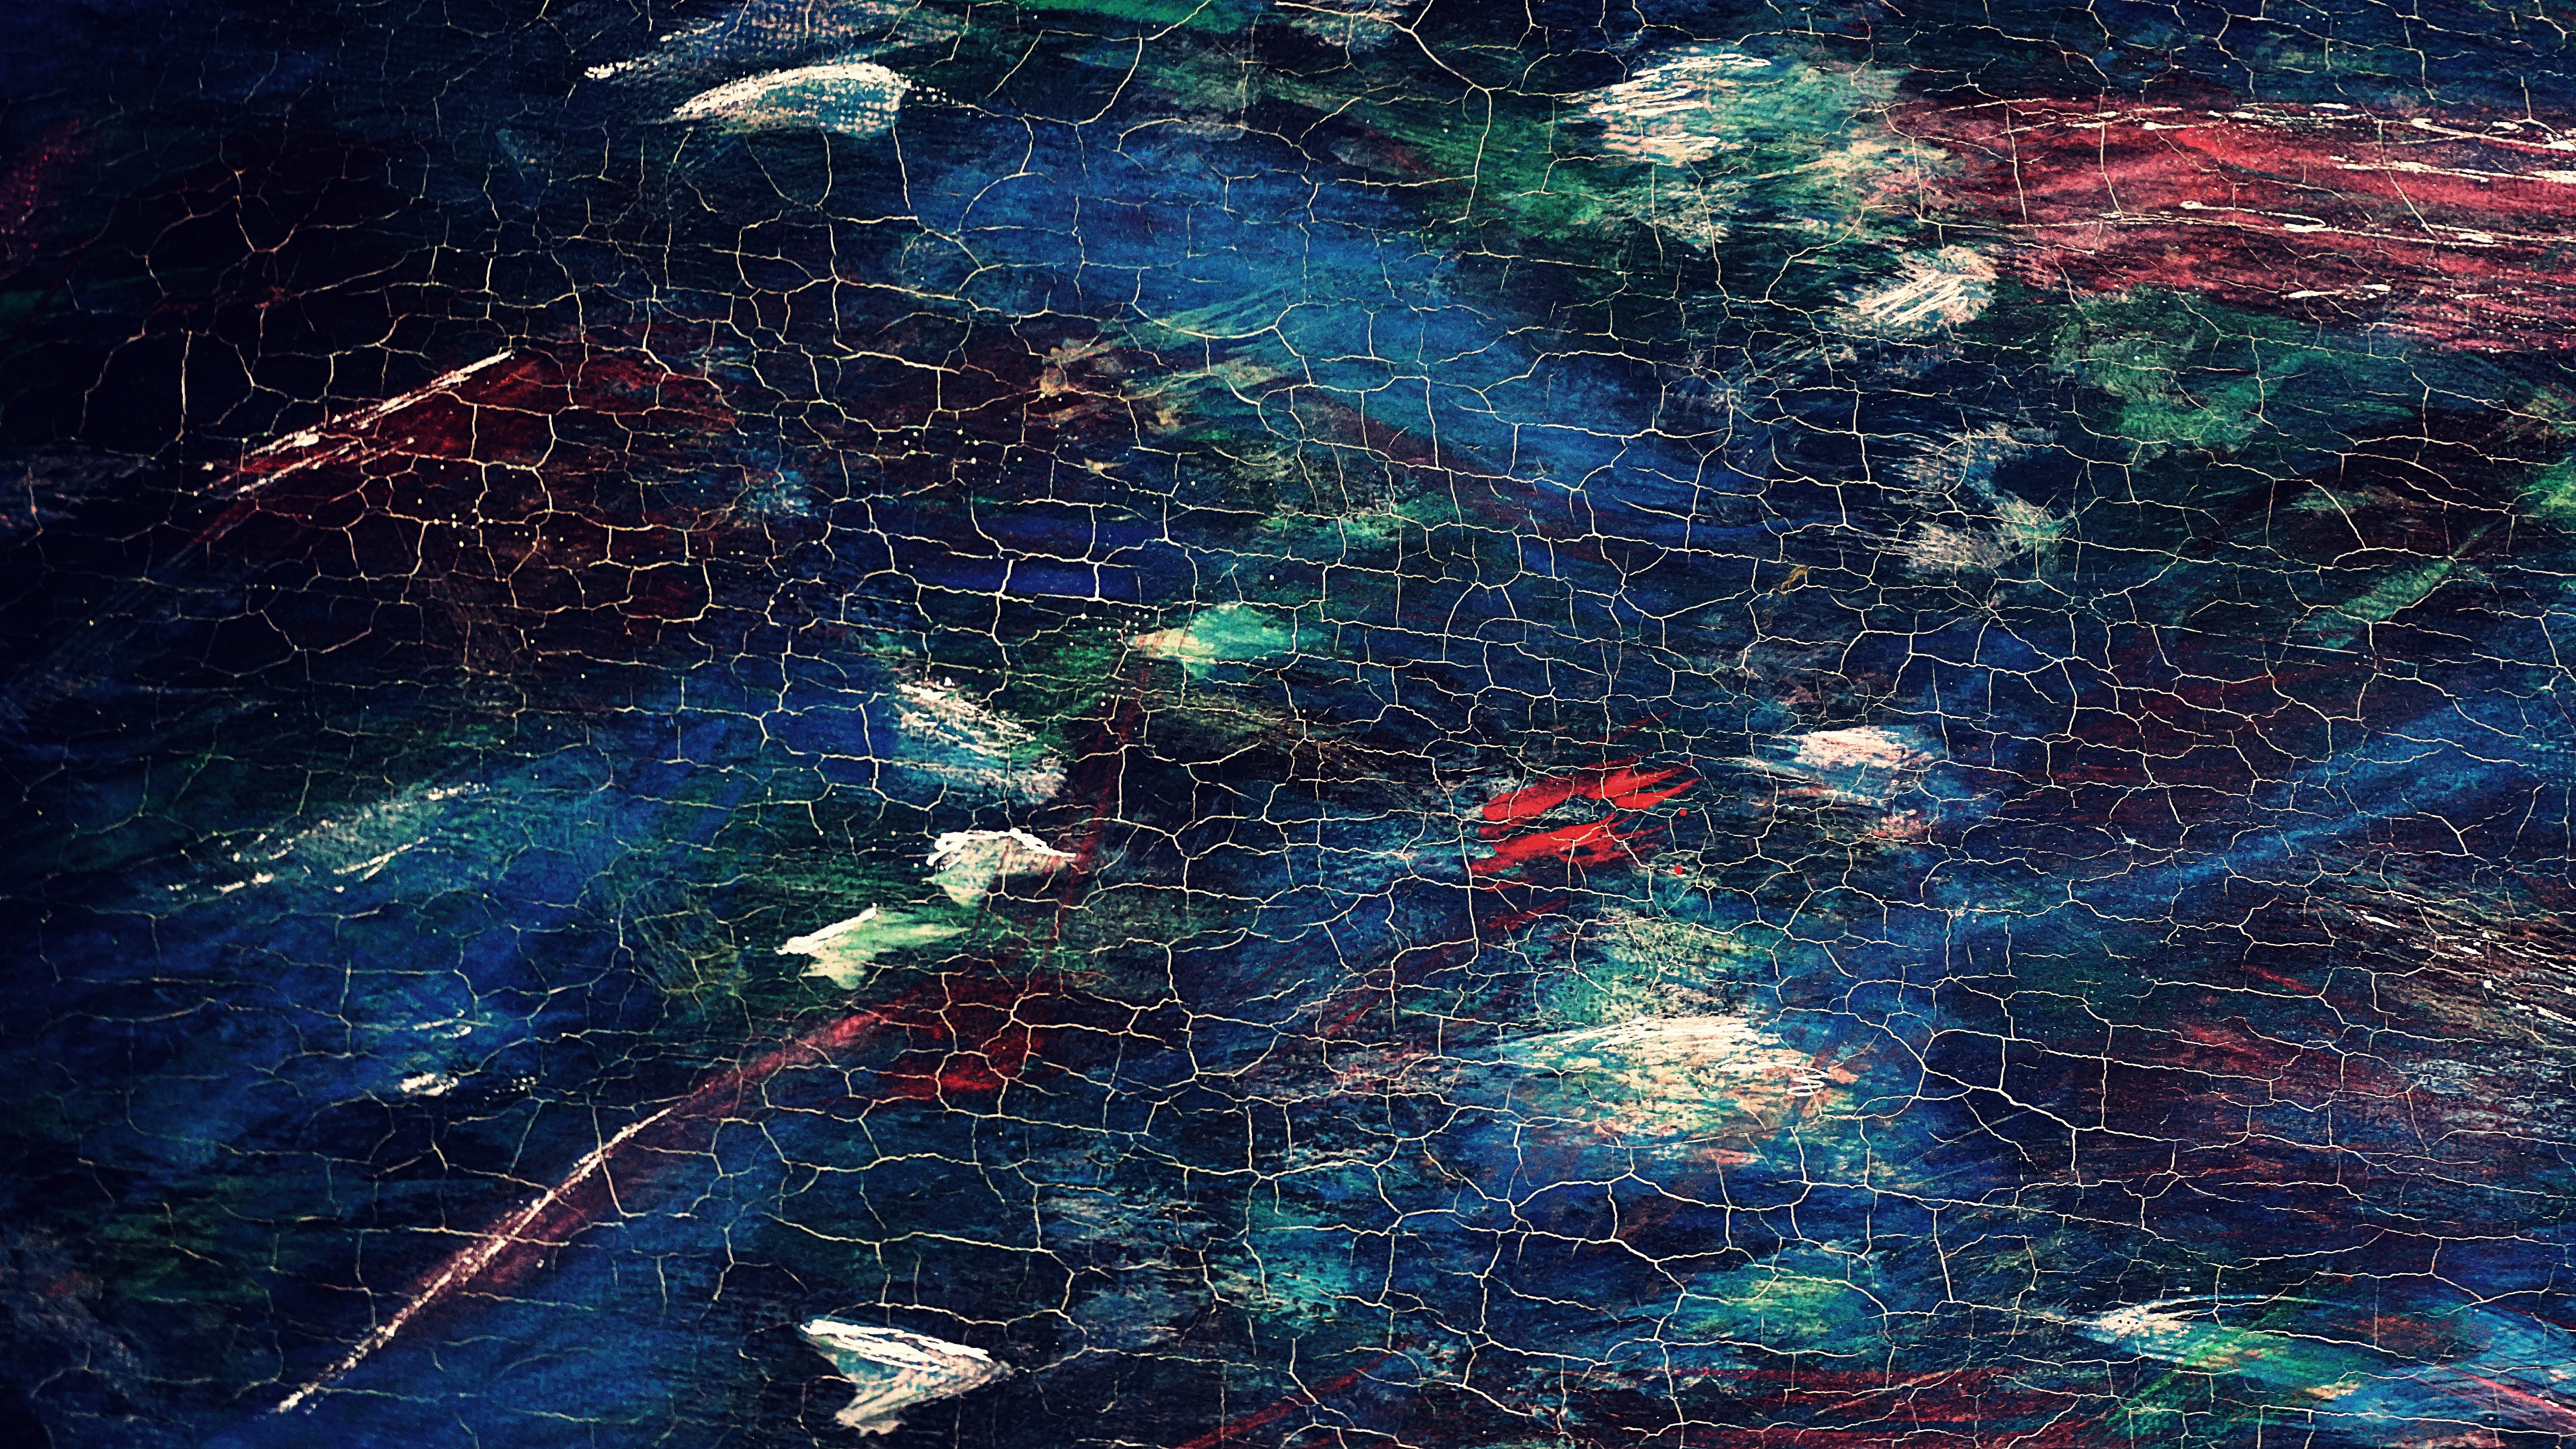
art, background, painting, blue, wallpaper, desktop wallpaper, texture, abstract, sky, pattern, space, design, atmosphere, graphic design, illustration